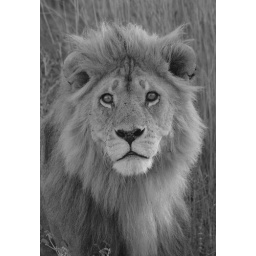
Wild male lion on Serengeti in Tanzania.